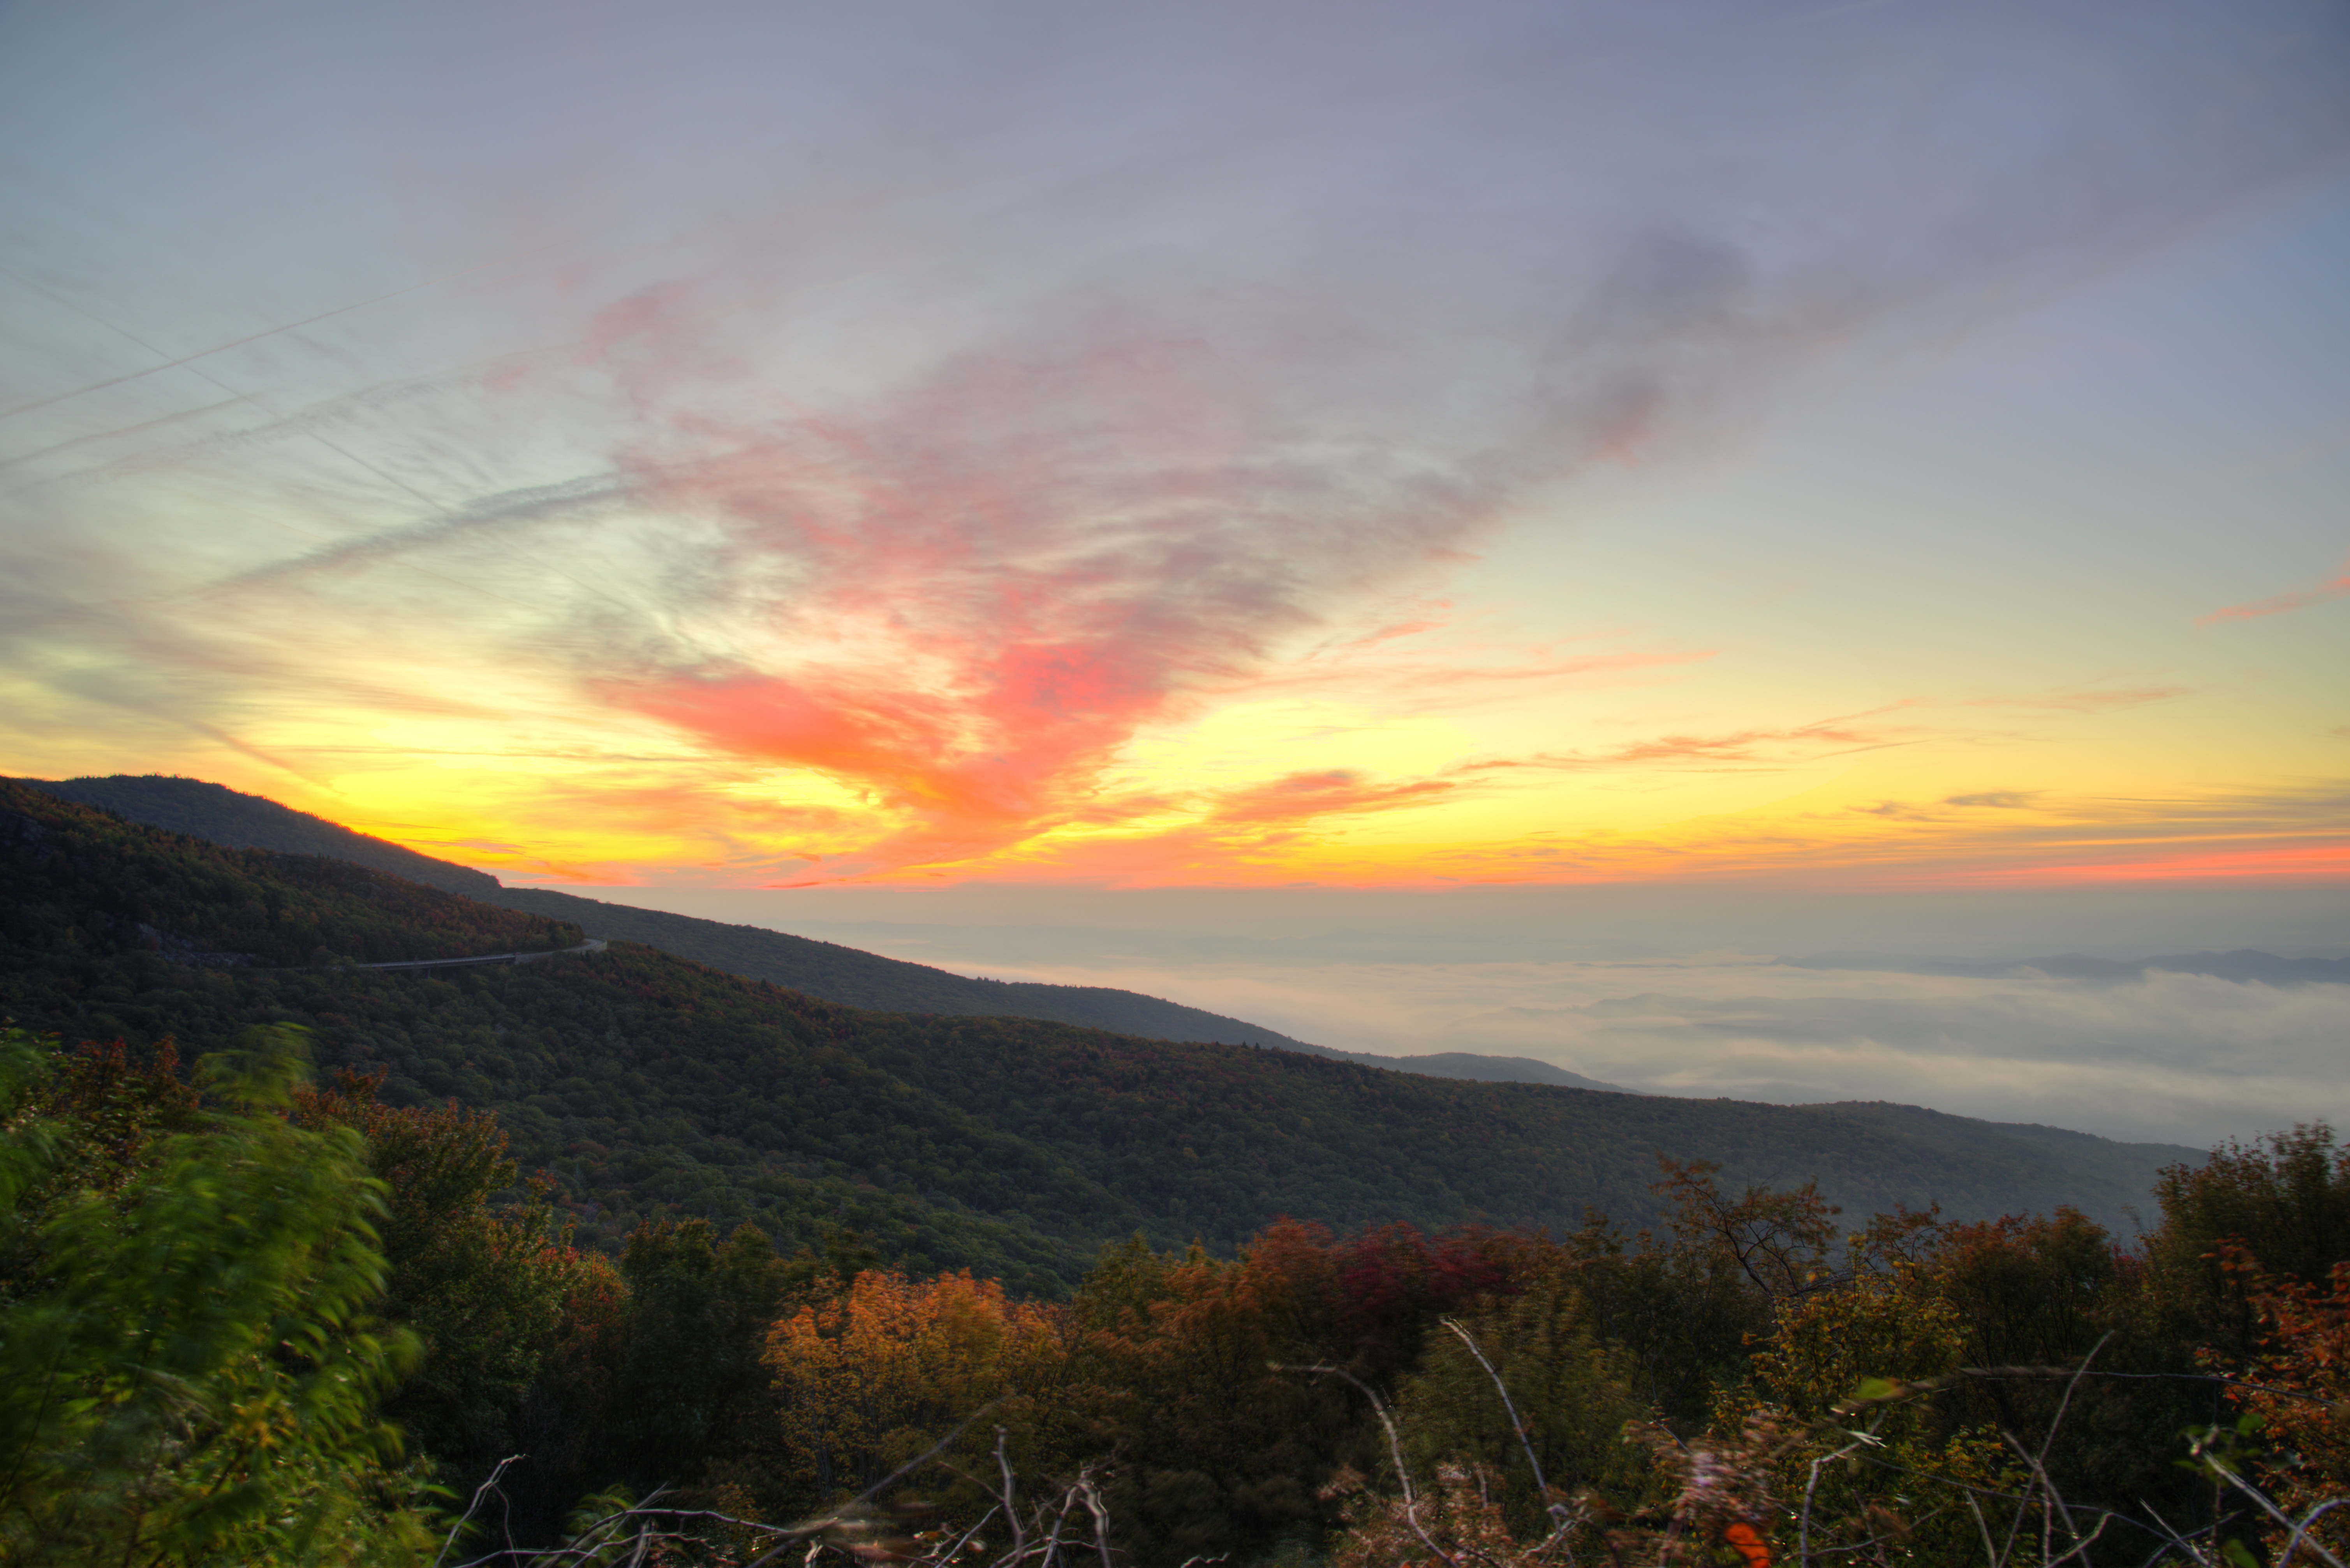
nature, mountain, light, cloud, sky, sun, sunrise, sunset, sunlight, morning, hill, dawn, land, dusk, evening, clouds, afterglow, atmospheric phenomenon, mountainous landforms